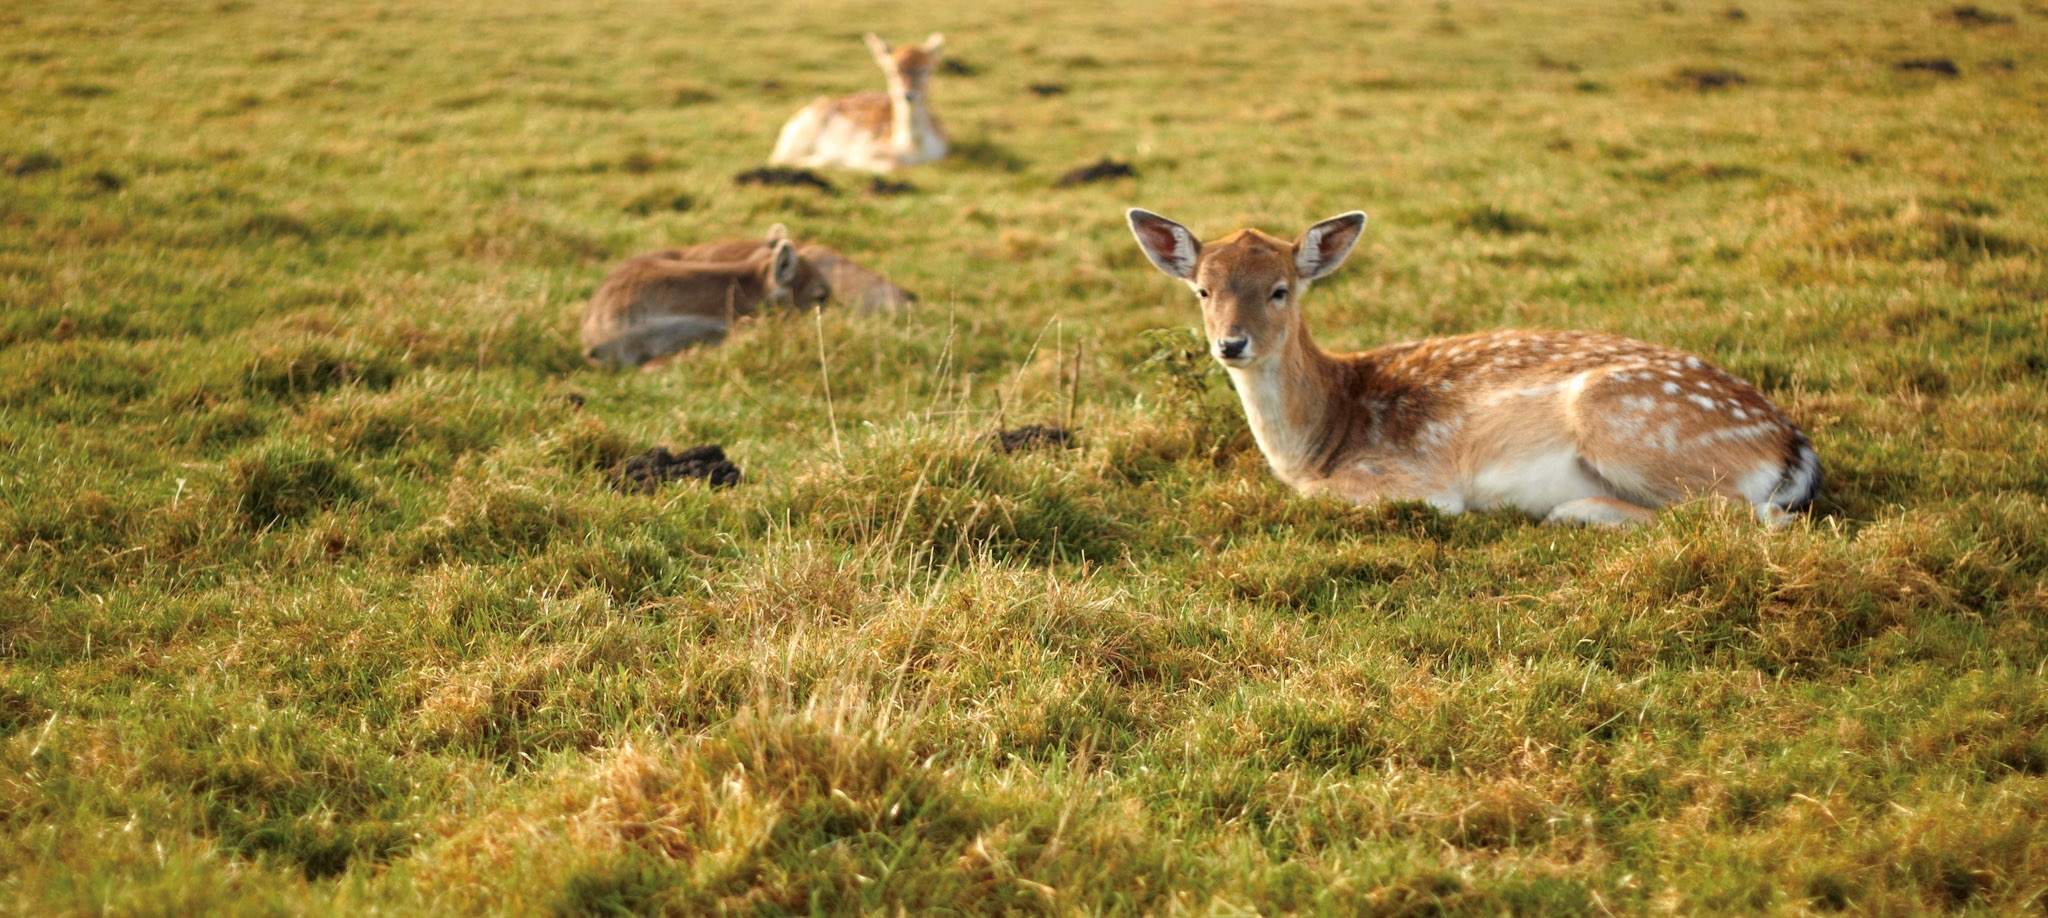
nature, grass, meadow, prairie, animal, wildlife, herd, pasture, grazing, mammal, fauna, savanna, plain, antelope, gazelle, grassland, vertebrate, impala, roe deer, safari, white tailed deer, springbok, pronghorn, guanaco